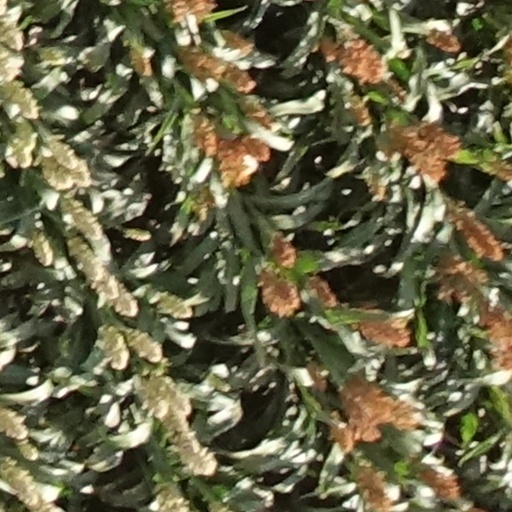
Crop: sorghum